Amitabh Bachchan

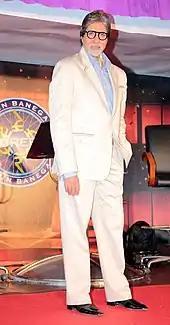
Bachchan at KBC-5 Press Meet

In 2016, he appeared in the women-centric courtroom drama film "Pink" which was highly praised by critics and with an increasingly good word of mouth, was a resounding success at the domestic and overseas box office. Bachchan's performance in the film received acclaim. According to Raja Sen of Rediff.com, "Amitabh Bachchan, a retired lawyer with bipolar disorder, takes up cudgels on behalf of the girls, delivering courtroom blows with pugilistic grace. As we know from Prakash Mehra movies, in each life some Bachchan must fall. The girls hang on to him with incredulous desperation, and he bats for them with all he has. At one point Meenal hangs by Bachchan's elbow, words entirely unnecessary. Bachchan towers through Pink – the way he bellows "et cetera" is alone worth having the heavy-hitter at play—but there are softer moments like one where he appears to have dozed off in court, or where he lays his head by his convalescent wife's bedside and needs his hair ruffled and his conviction validated." Writing for "Hindustan Times", noted film critic and author Anupama Chopra said of Bachchan's performance, "A special salute to Amitabh Bachchan, who imbues his character with a tragic majesty. Bachchan towers in every sense, but without a hint of showboating. Meena Iyer of "The Times of India" wrote, "The performances are pitch-perfect with Bachchan leading the way. Writing for NDTV, Troy Ribeiro of Indo-Asian News Service (IANS) stated, "Amitabh Bachchan as Deepak Sehgall, the aged defence lawyer, shines as always, in a restrained, but powerful performance. His histrionics come primarily in the form of his well-modulated baritone, conveying his emotions and of course, from the well-written lines." Mike McCahill of The Guardian remarked, "Among an electric ensemble, Taapsee Pannu, Kirti Kulhari and Andrea Tariang give unwavering voice to the girls' struggles; Amitabh Bachchan brings his moral authority to bear as their sole legal ally.